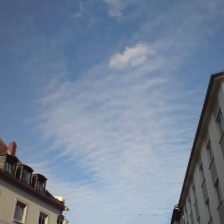
Cloud type: Cirrocumulus